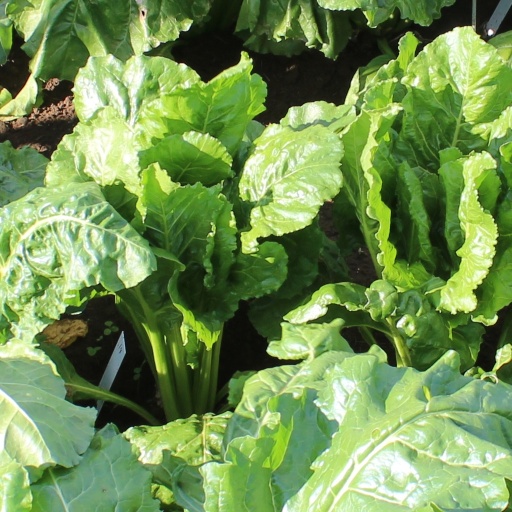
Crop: sugar beet